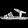
Label: Sandal